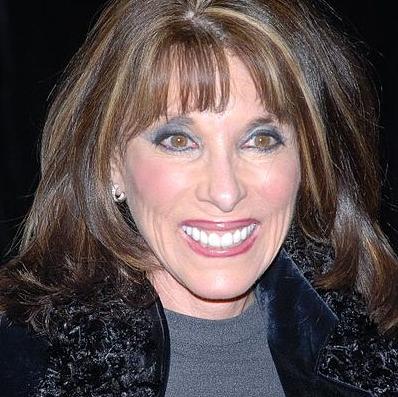
Age: 60